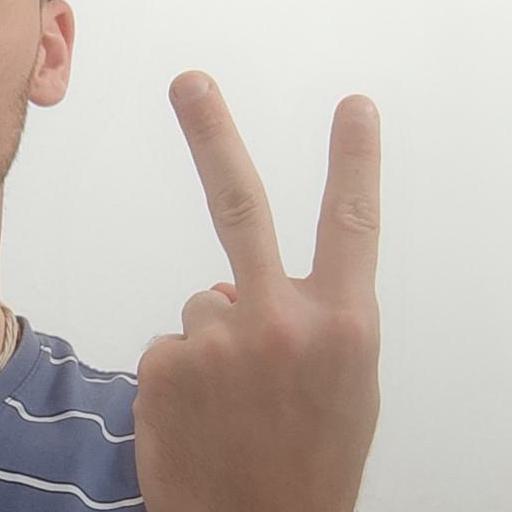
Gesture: peace_inverted